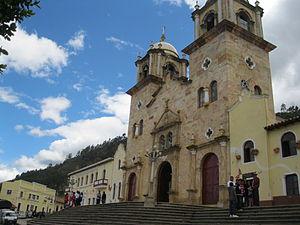
Sativanorte est une municipalité située dans le département de Boyacá, en Colombie.